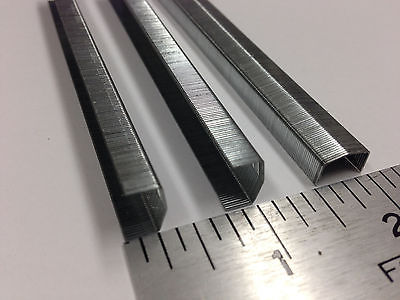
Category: stapler